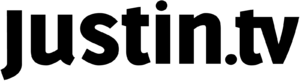
Justin.tv était un site web américain fondé à San Francisco par Justin Kan et Emmett Shear. C’était un réseau de plusieurs milliers de chaînes qui proposait un portail de vidéos en direct, incluant des lifecastings.